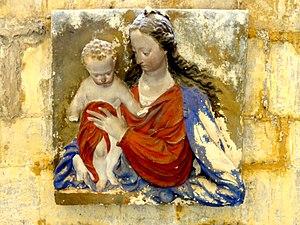
Bas-relief - La Charité.
L'église Saint-Prix est une église catholique paroissiale située à Saint-Prix, dans le Val-d'Oise, en France. La première église romane, à laquelle appartiennent peut-être les corniches à l'est et à l'ouest de la base du clocher, a été donnée à l'abbaye Saint-Martin de Pontoise vers 1085, et un prieuré a été fondé en même temps. Le patron de la paroisse est alors saint Germain. À partir de la fin du XIIᵉ siècle et jusqu'en 1220 environ, l'église est entièrement rebâtie dans le style gothique primitif, et elle conserve de cette époque le plan et l'ordonnancement général, mais très peu d'éléments en élévation : il s'agit essentiellement des chapiteaux au nord de la nef ; des piles orientales du clocher, qui s'élève au-dessus de la croisée du transept ; de l'étage de beffroi du clocher ; et des fenêtres hautes bouchées dans la partie droite du chœur. Au XVᵉ siècle, l'essor du pèlerinage de saint Prix, dont l'église possède sans doute des reliques dès l'origine, fait que ce second patron supplante le premier, qui s'est depuis longtemps effacé.